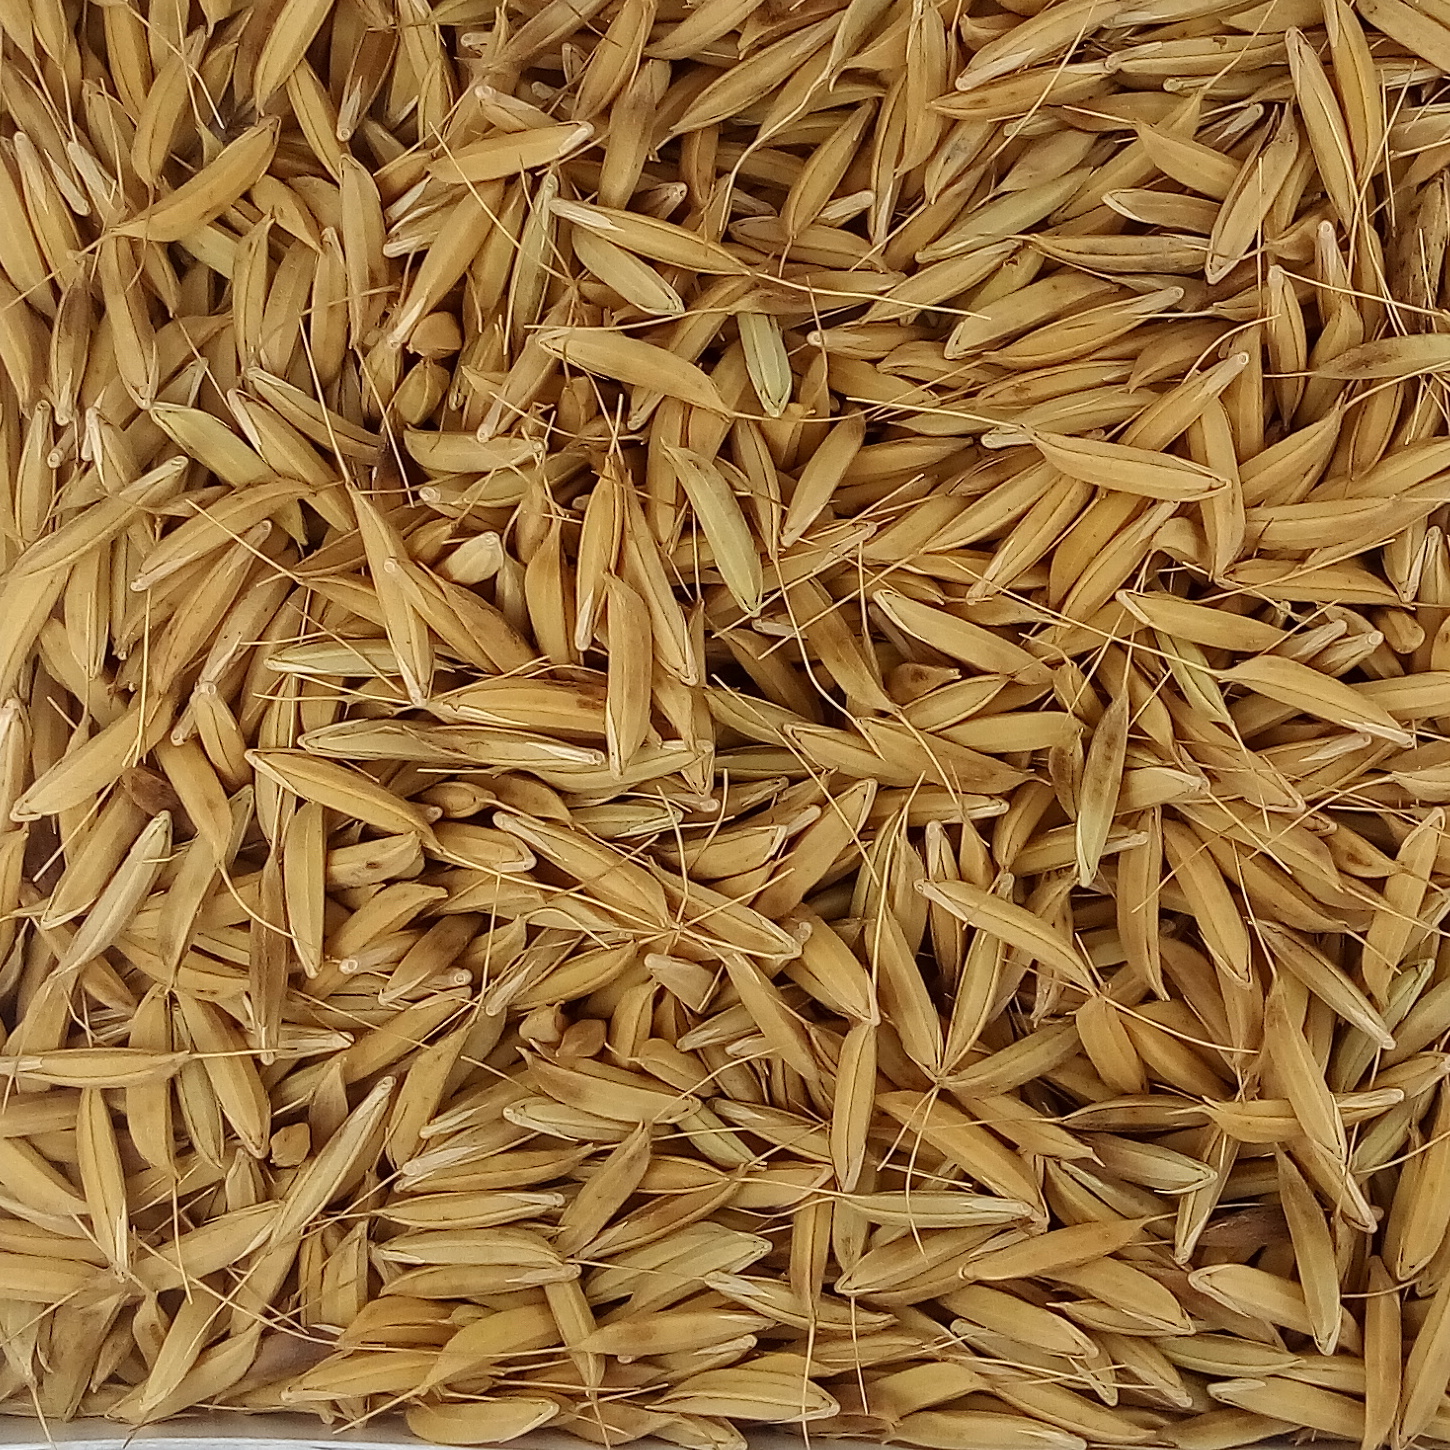
Rice seed variety: CSR_30